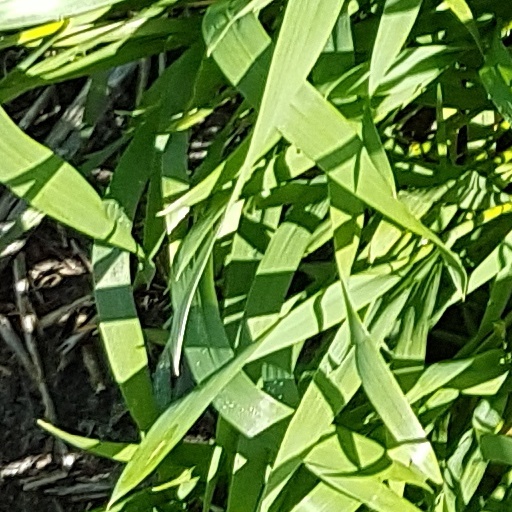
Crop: wheat